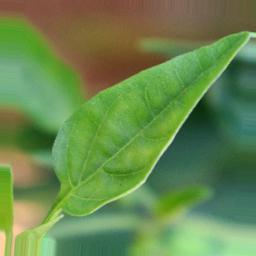
Label: healthy